Old Scotch Church

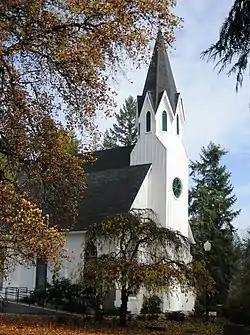
Eight-sided steeple of the Old Scotch Church

The Old Scotch Church, also known as the Tualatin Plains Presbyterian Church, is a church and national historic site located in an unincorporated part of Washington County, Oregon, near Hillsboro, Oregon, United States. The church dates to 1873 while the church structure with an eight-sided steeple dates to 1878. A cemetery on the church grounds holds the graves of church members and local pioneer settlers of the Tualatin Plains, including Joseph Meek.